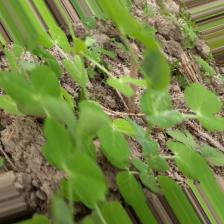
Label: Normal